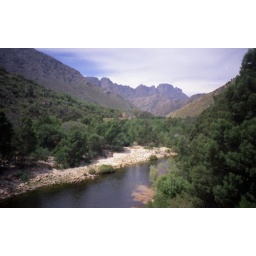
View over river where bridge on R303 meets R46 road up Michells Pass to Ceres.